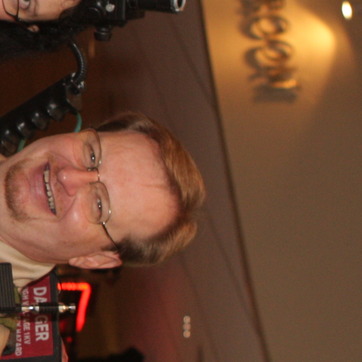
Material: hair